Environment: real
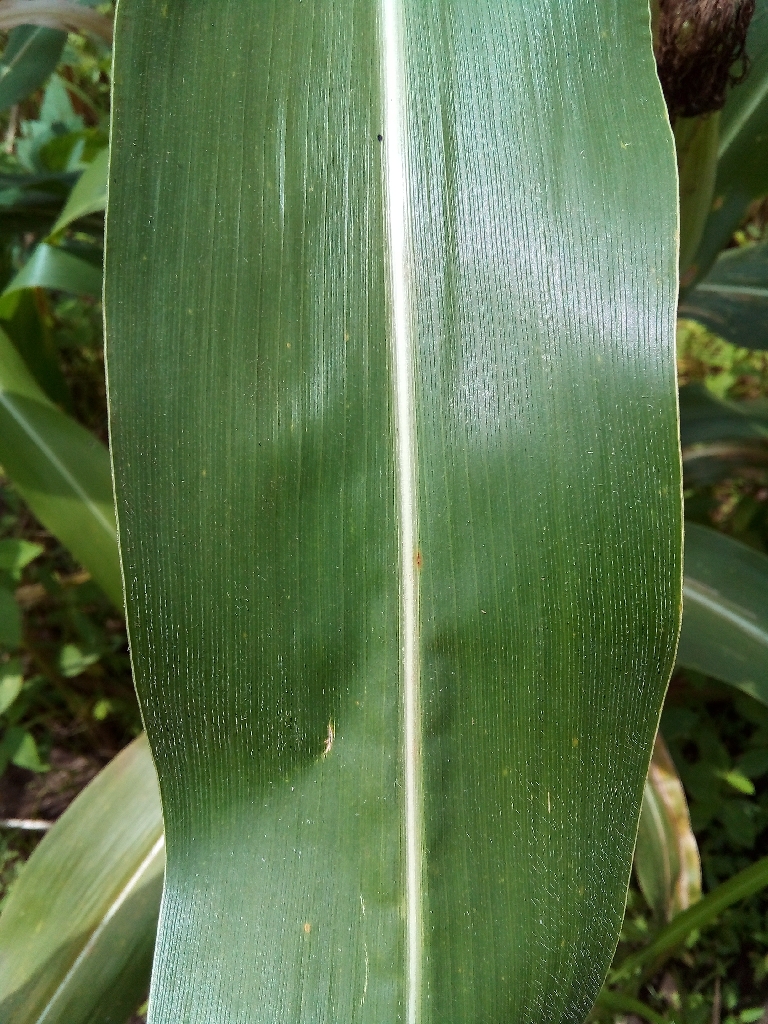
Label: healthy